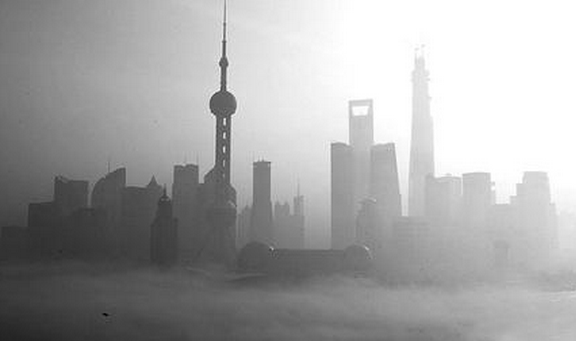
Weather: foggy or hazy